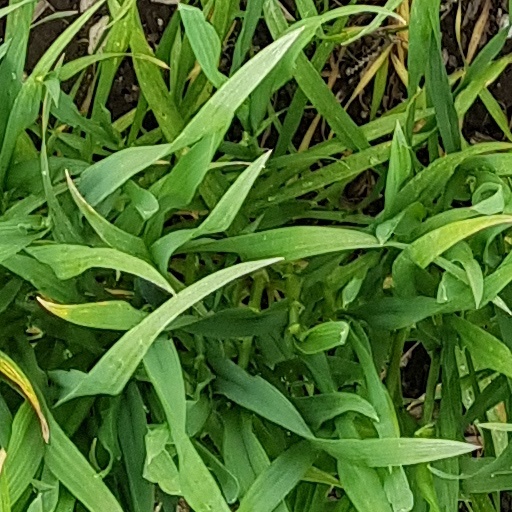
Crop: wheat